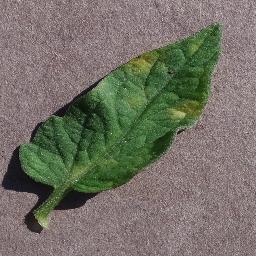
Label: Tomato___Leaf_Mold